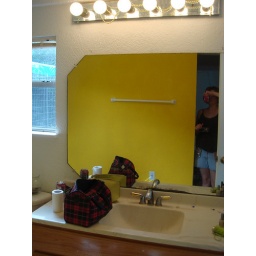
I will miss you, yellow wall in bathroom!